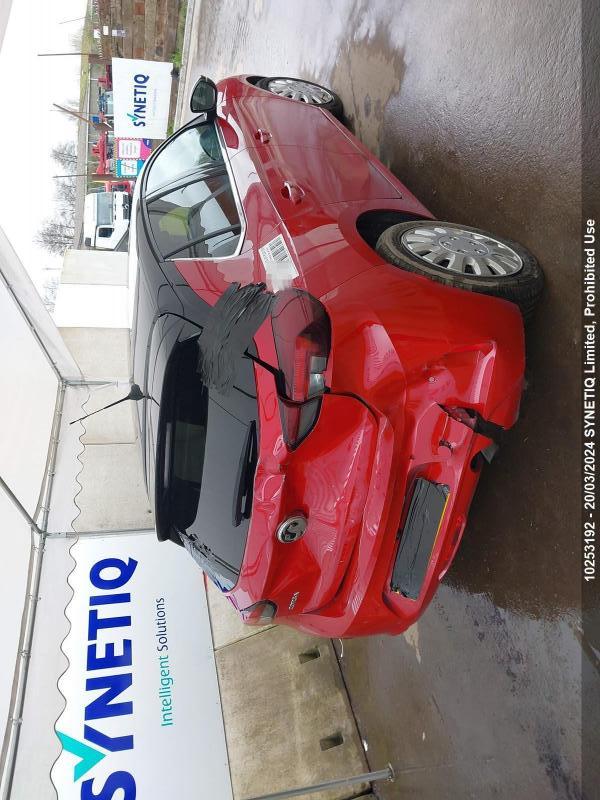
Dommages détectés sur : porte arrière droite, porte arrière gauche, aile arrière droite, aile arrière gauche, malle, feu arrière droit, feu arrière gauche, pare-choc arrière, plaque d'immatriculation arrière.
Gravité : majeur